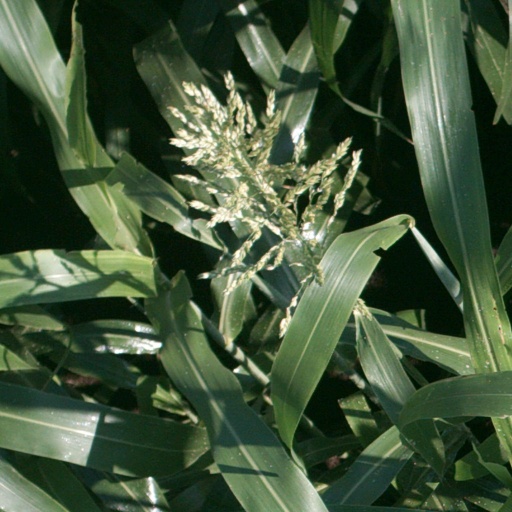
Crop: sorghum